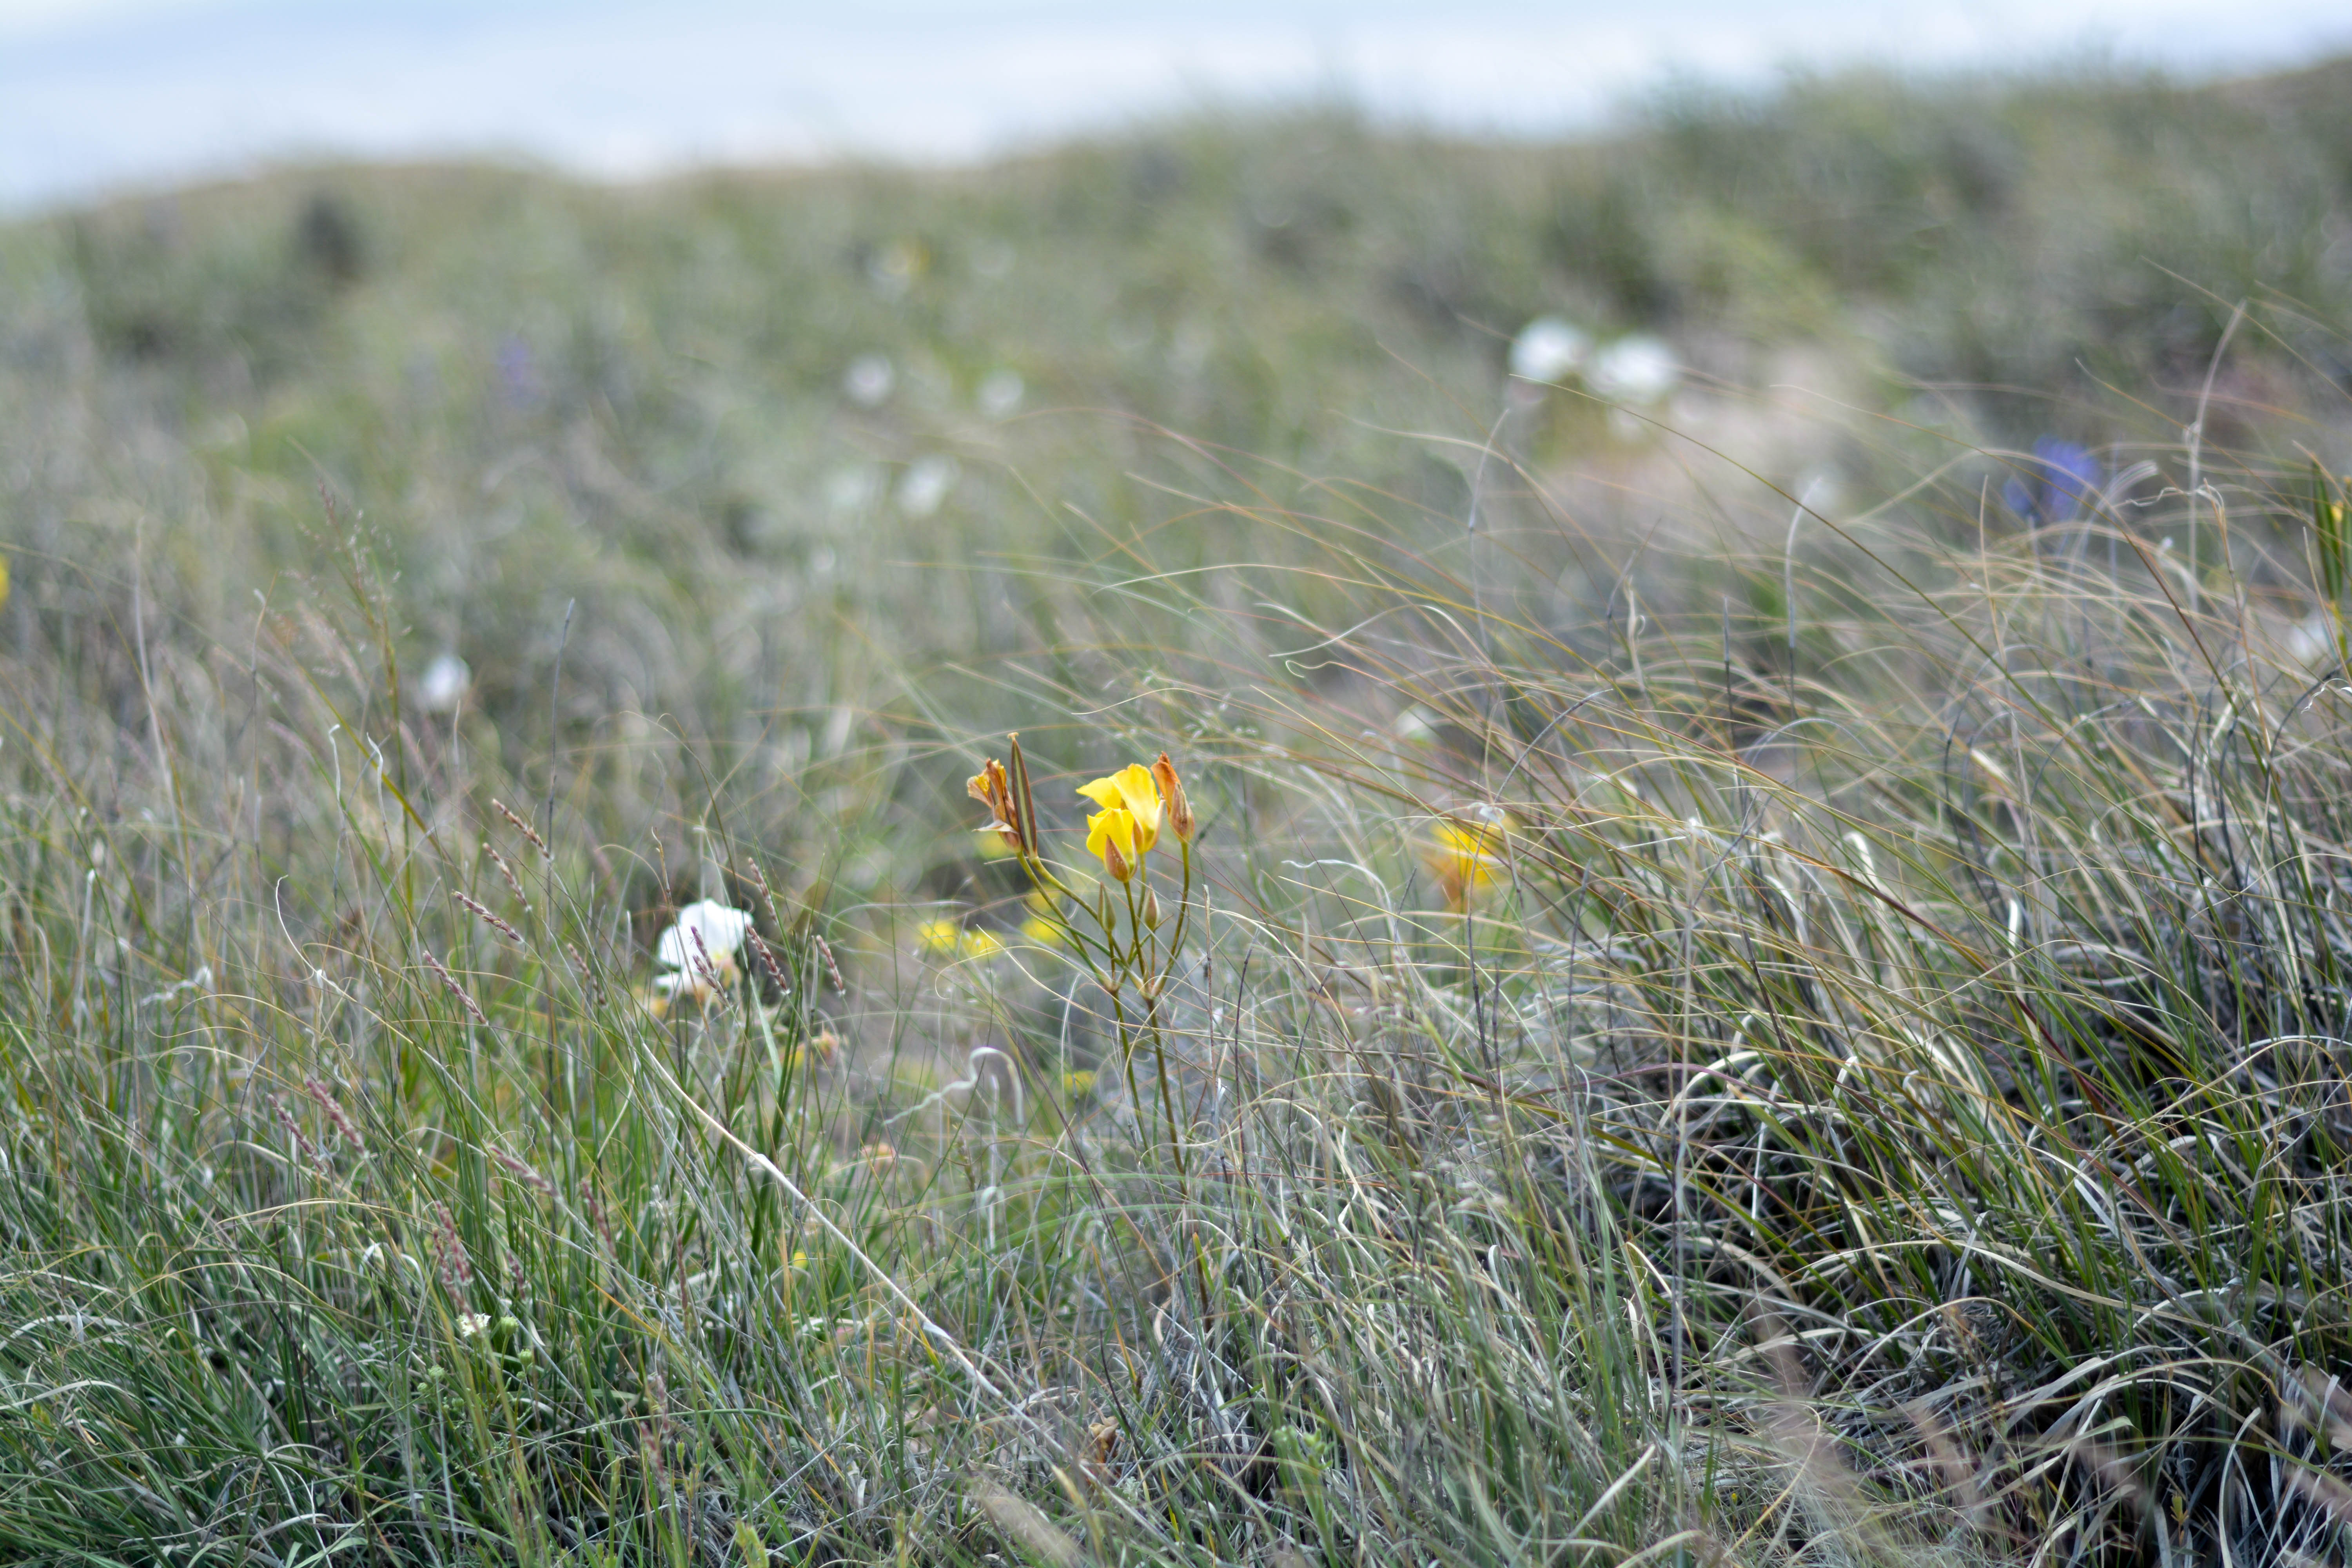
nature, grass, wilderness, plant, field, lawn, meadow, prairie, leaf, flower, wildlife, green, flora, wildflower, grassland, wetland, marccooper, painteddesert, petrifiedforest, route66, holbrook, arizonalandscape, habitat, ecosystem, tundra, steppe, rural area, flowering plant, natural environment, grass family, land plant